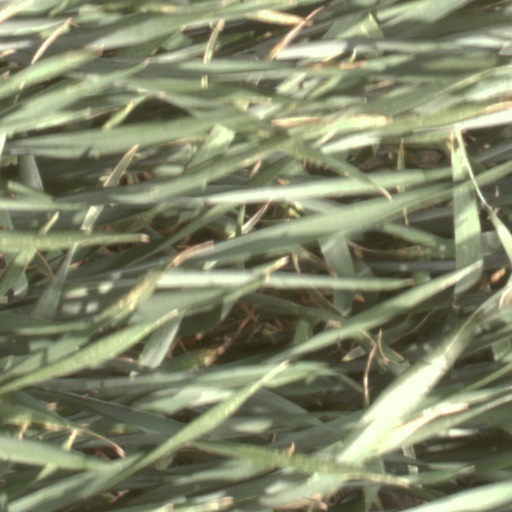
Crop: wheat